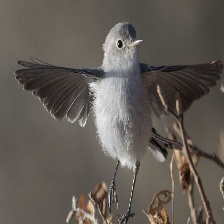
Species: BLUE GRAY GNATCATCHER
Scientific name: POLIOPTILA CAERULEA